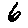
Label: 6